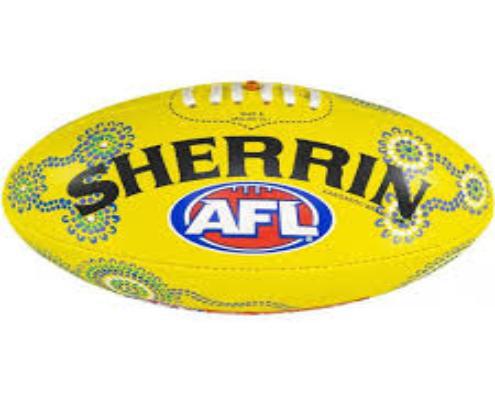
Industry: Sports